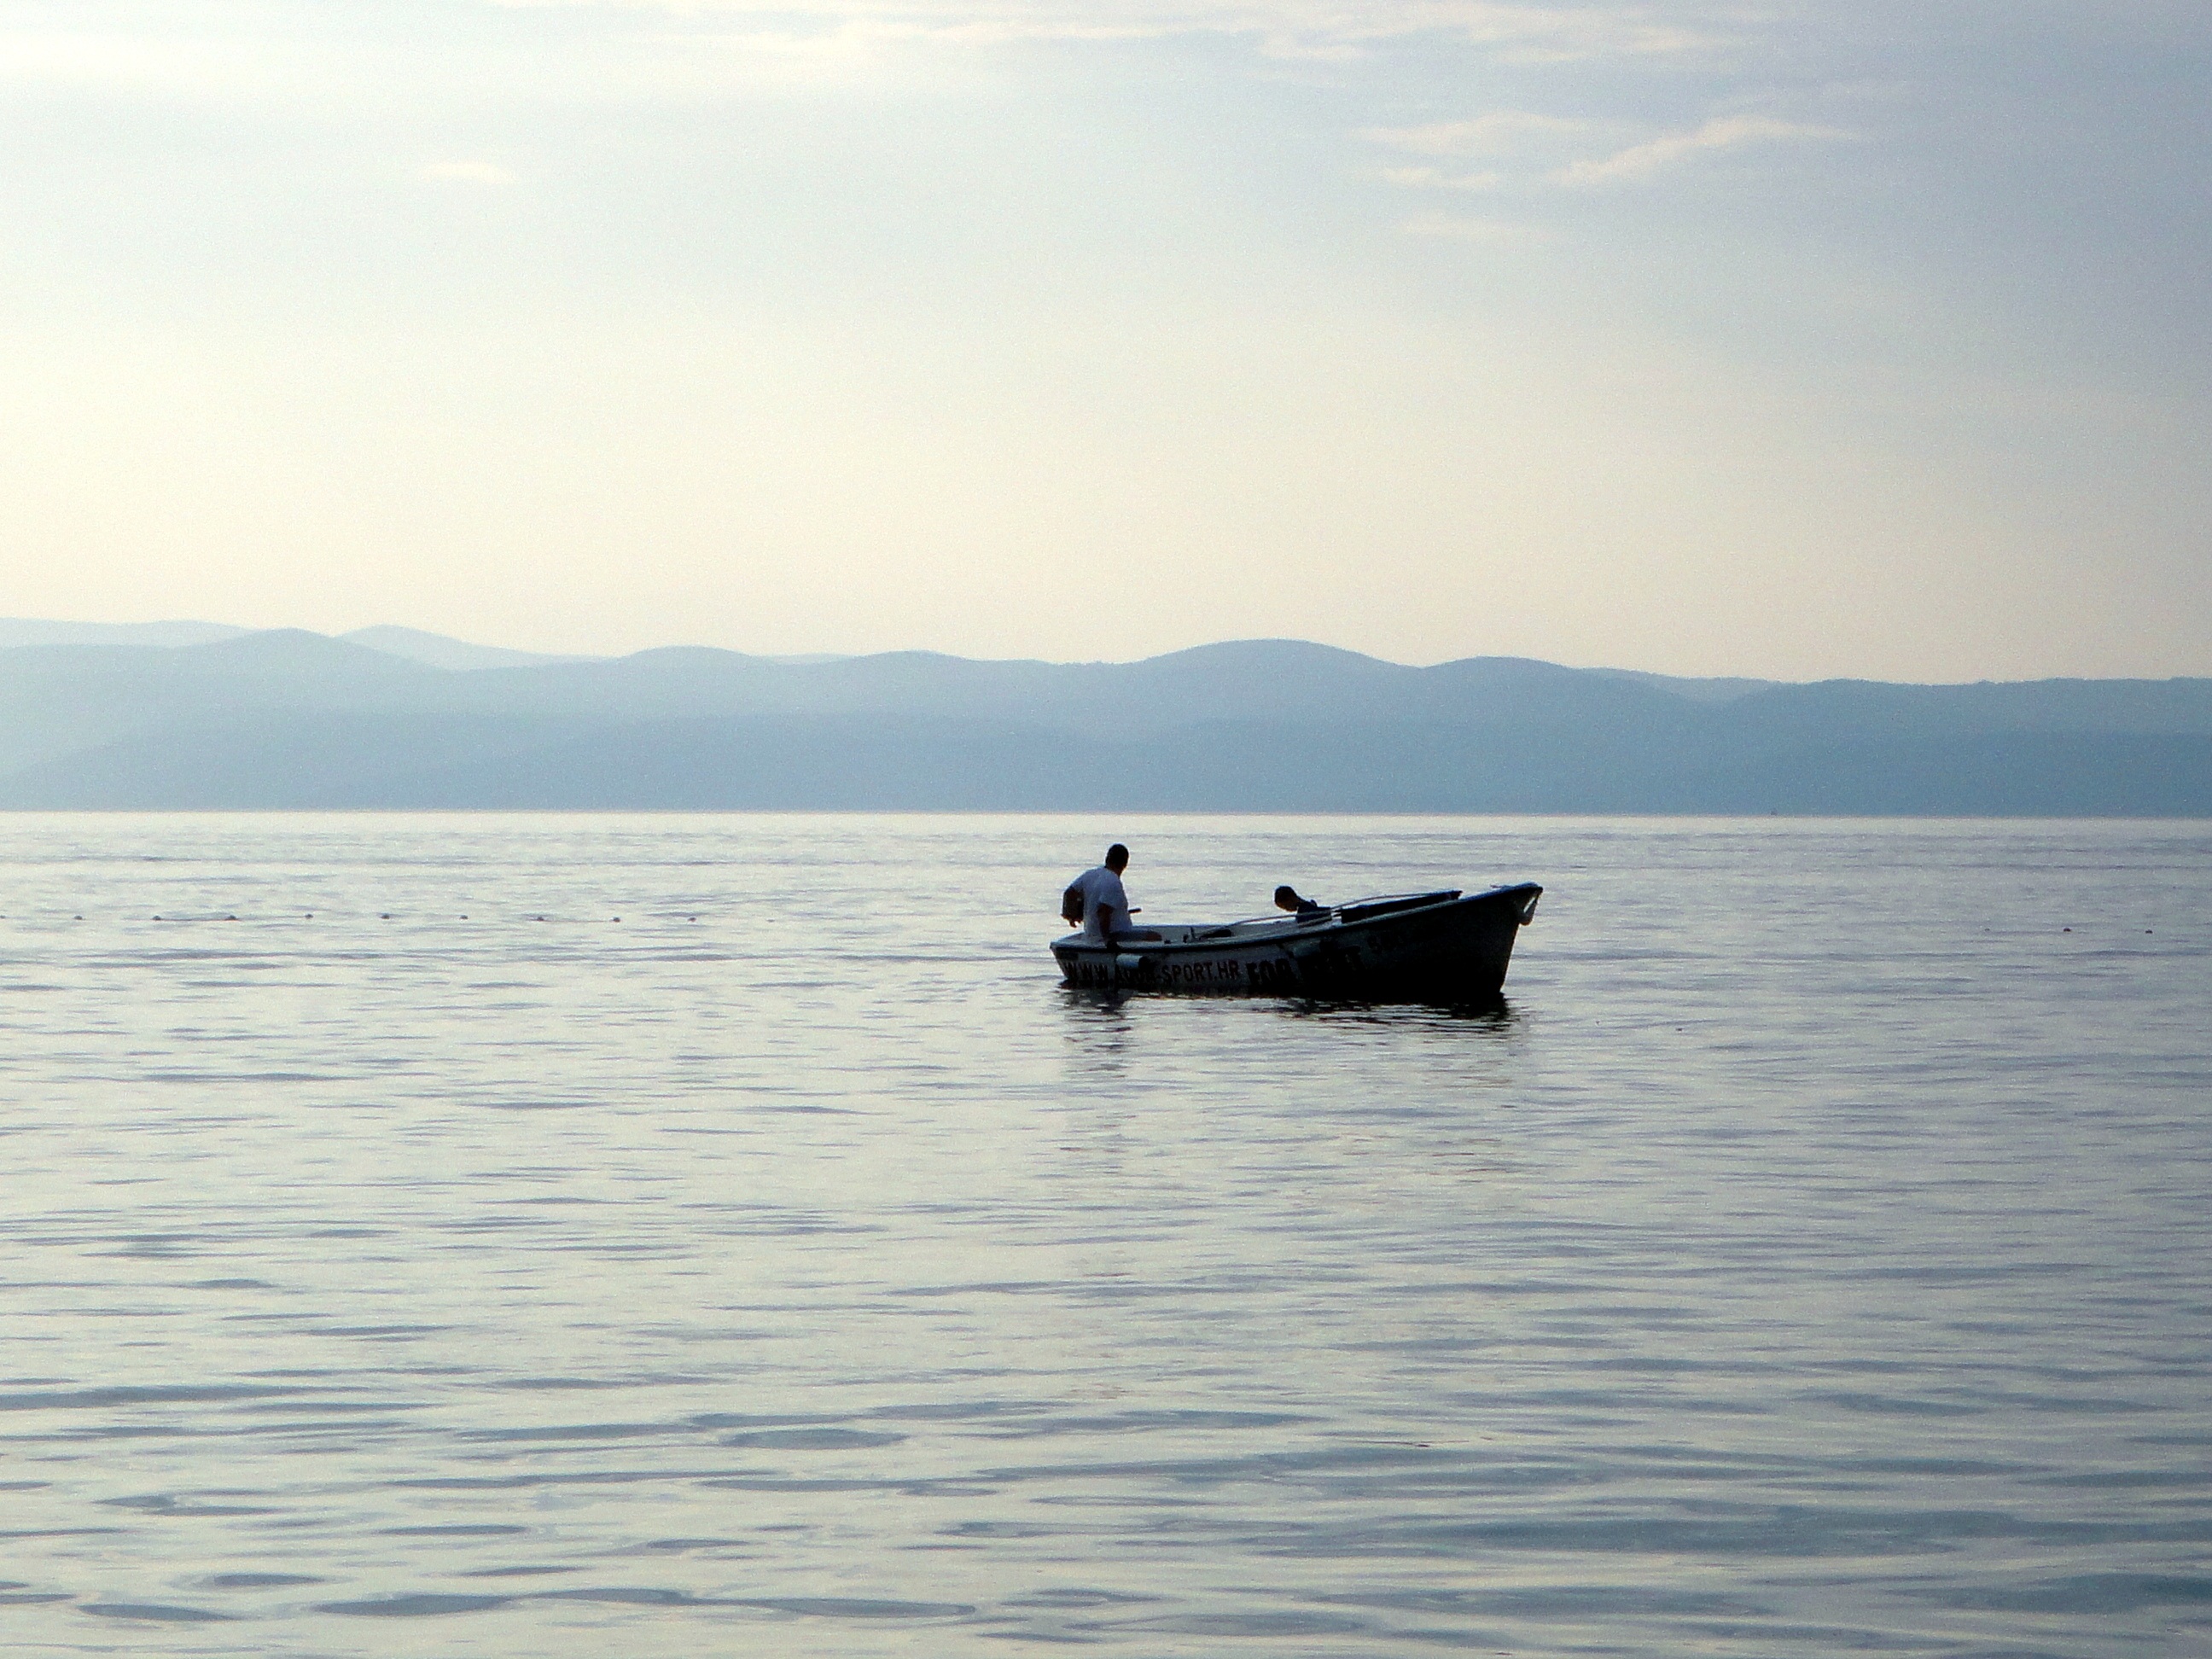
sea, coast, water, nature, ocean, sky, boat, shore, lake, ship, summer, vacation, travel, paddle, vehicle, holiday, bay, blue, croatia, boating, watercraft, loch, watercraft rowing